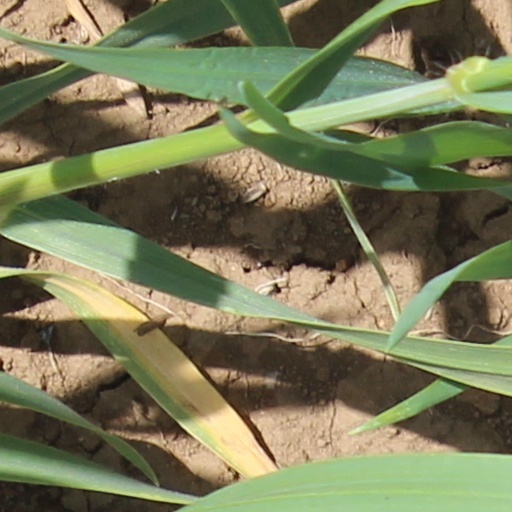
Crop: wheat